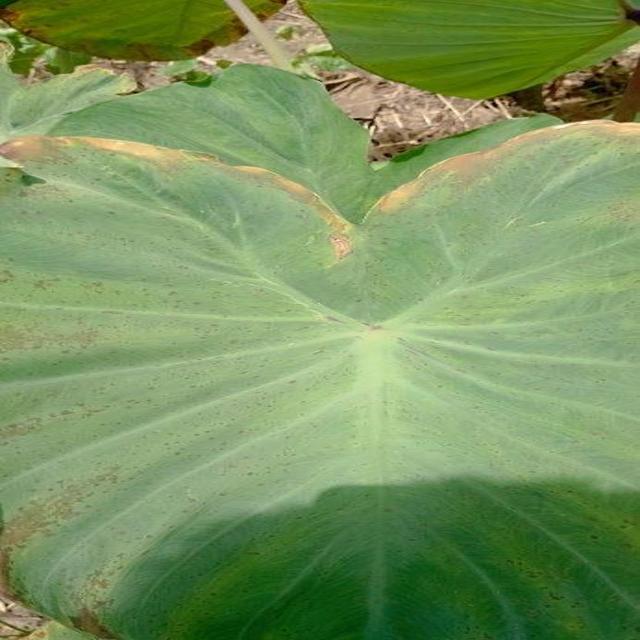
Label: Mid_Blight